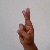
The image shows a hand gesture representing the letter 'R' in Indian Sign Language.